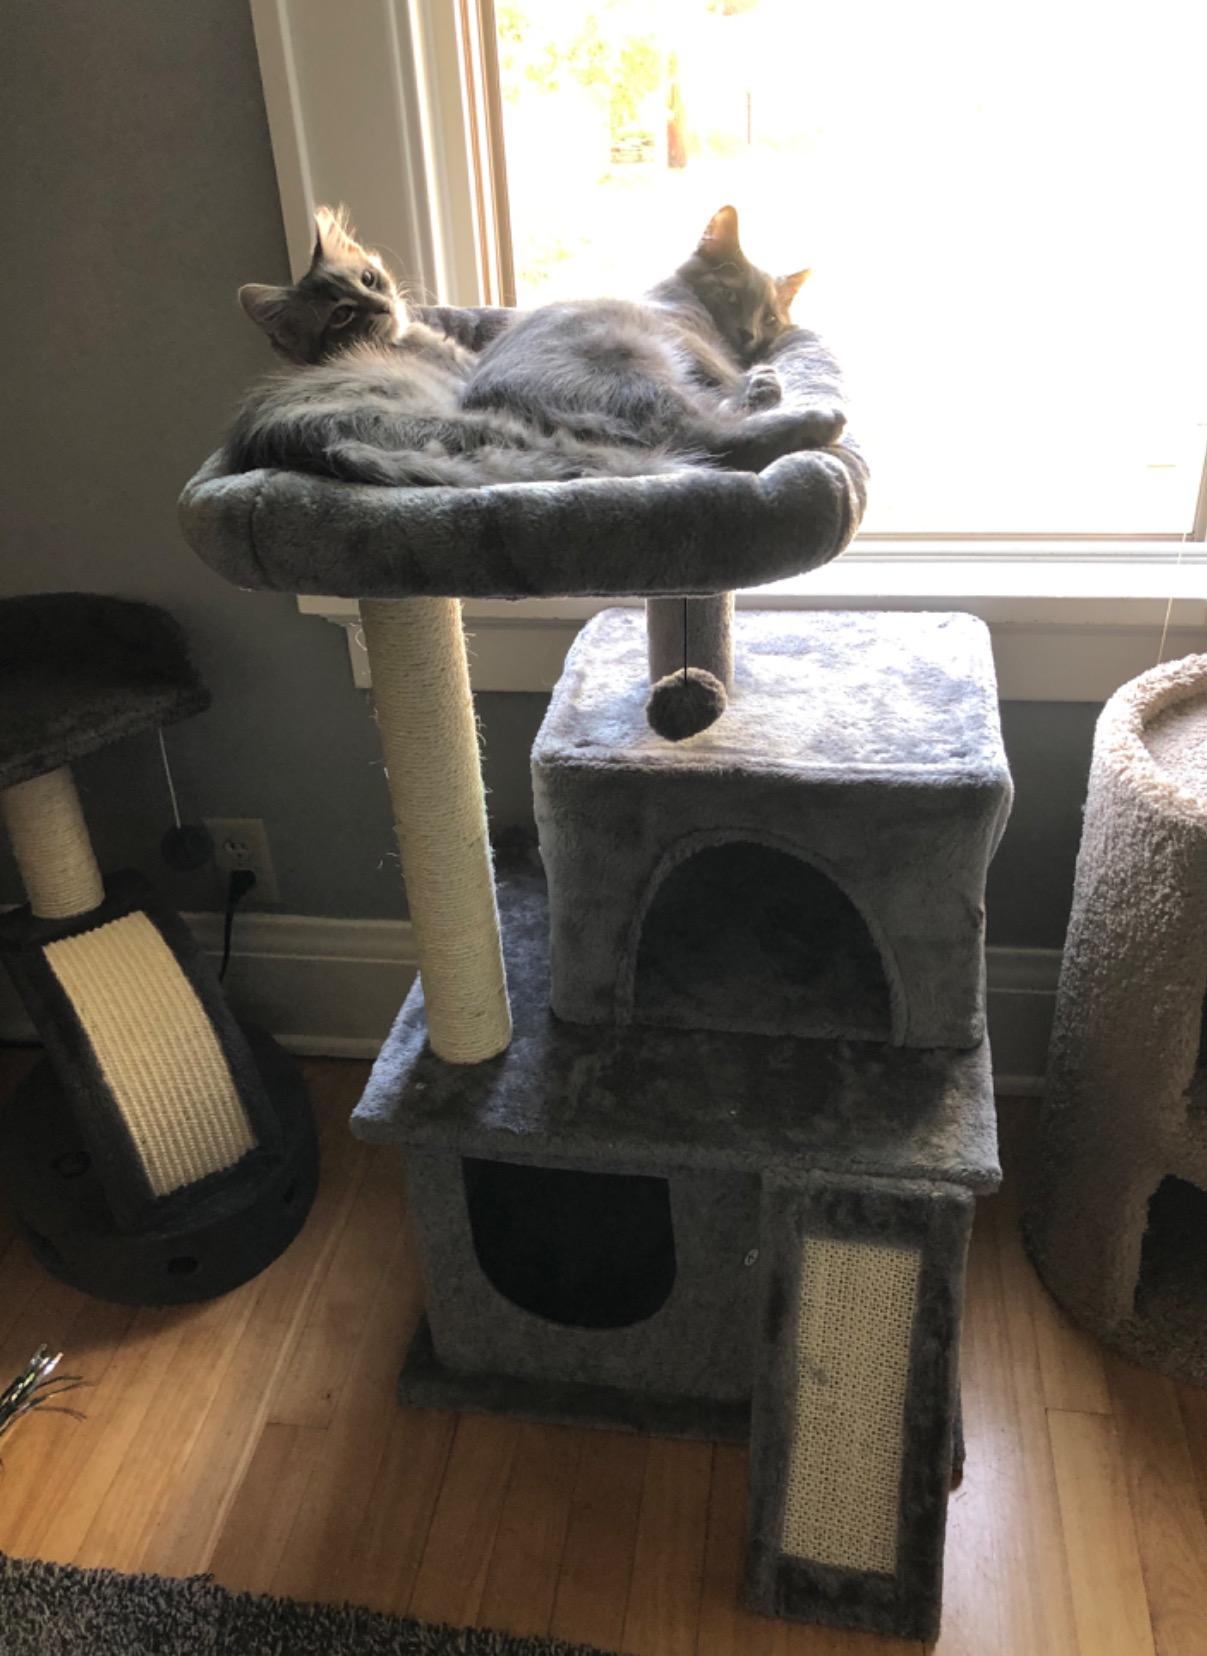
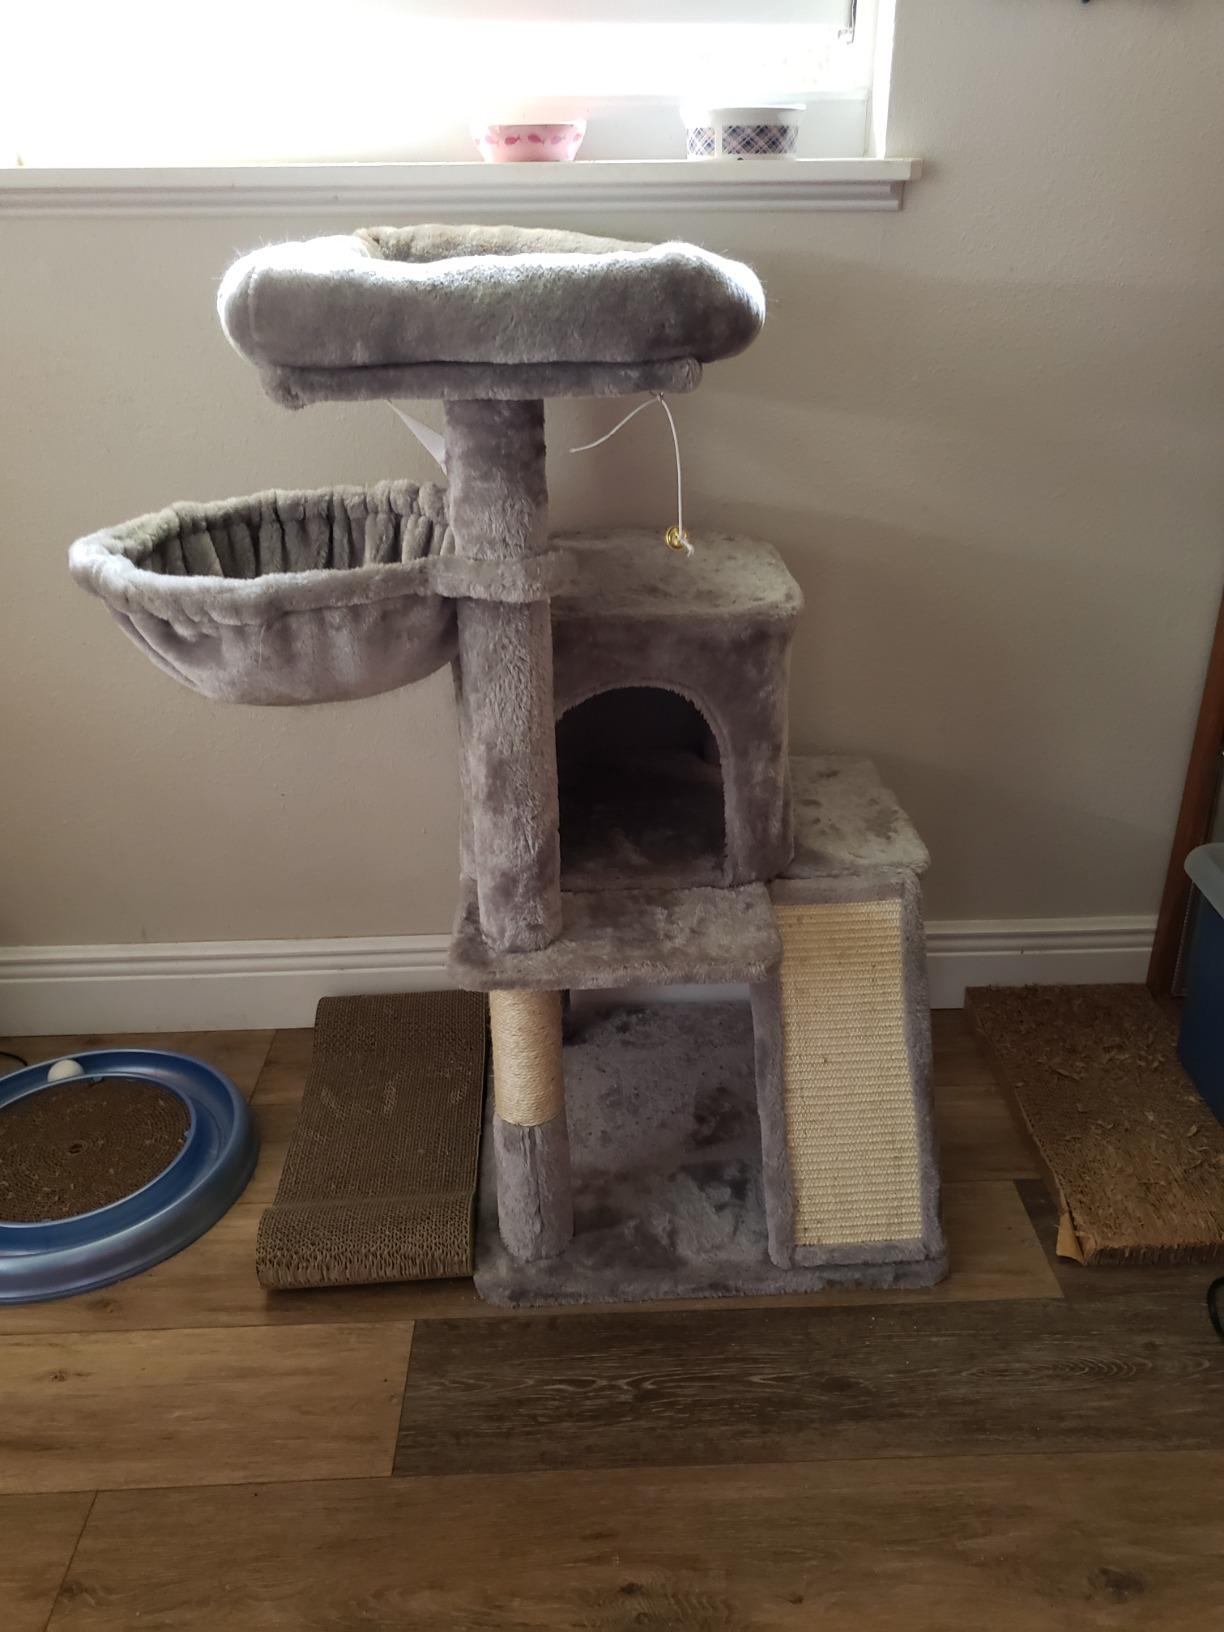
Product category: items_cat tree
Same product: no